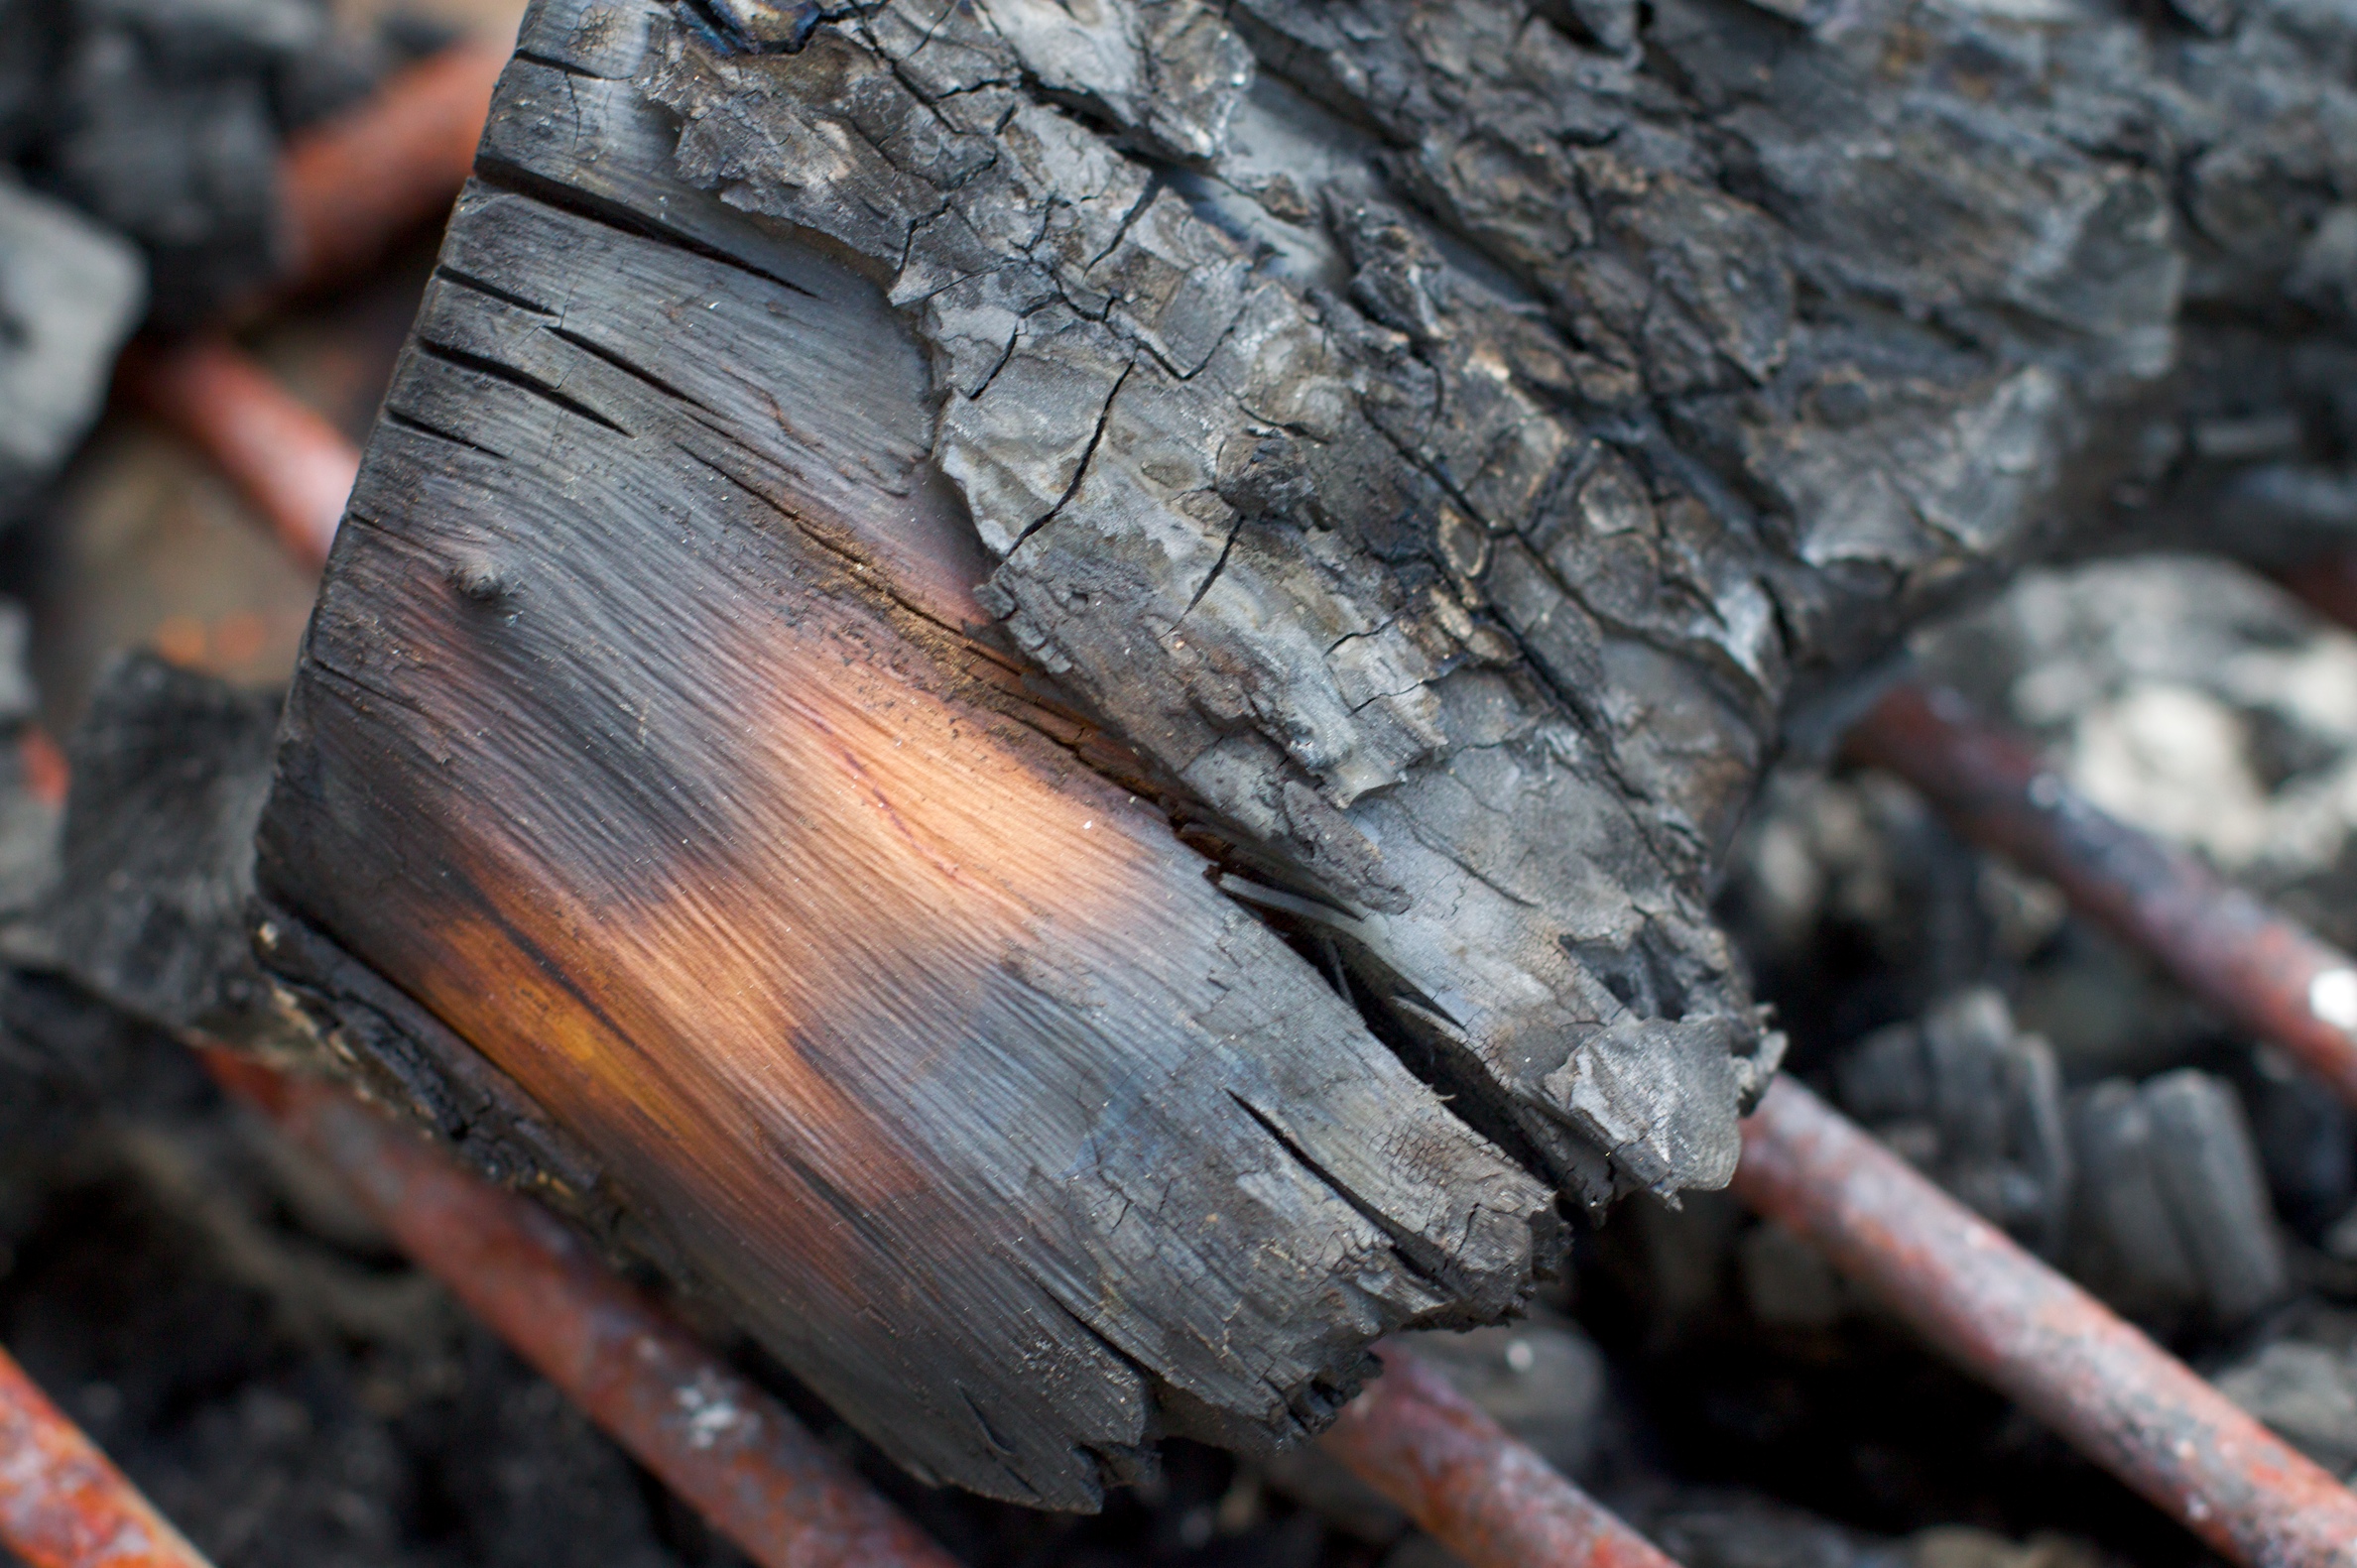
tree, nature, plant, wood, leaf, trunk, autumn, soil, close up, geology, macro photography, woody plant